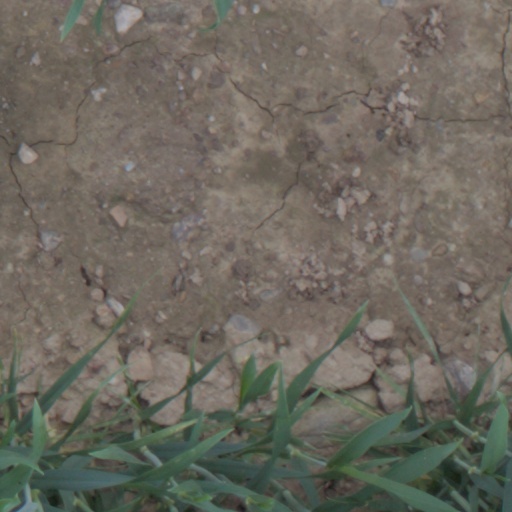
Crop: wheat